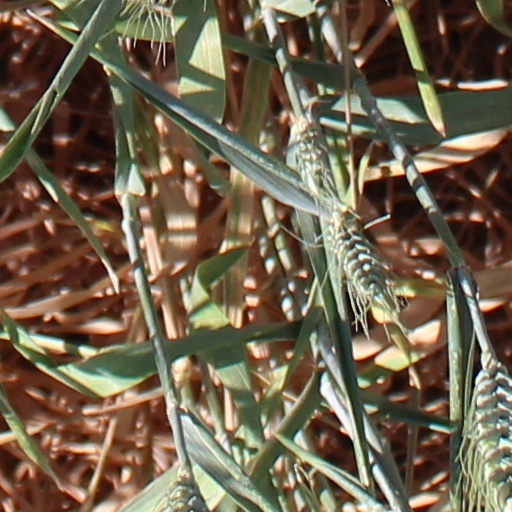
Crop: wheat